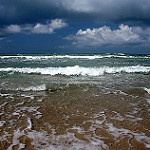
Label: sea